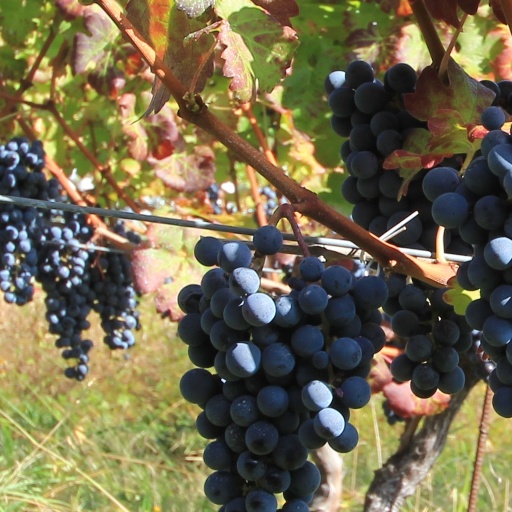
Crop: grape